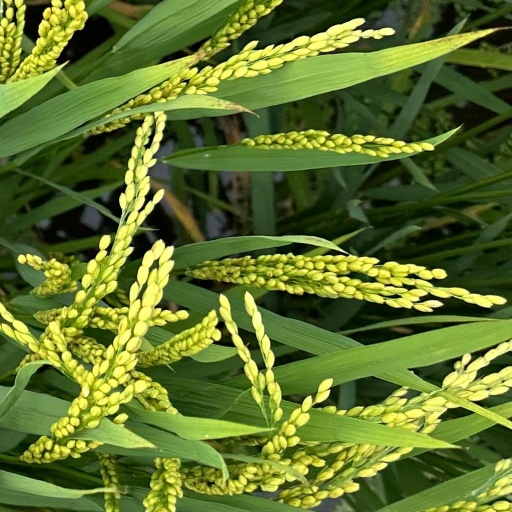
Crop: rice